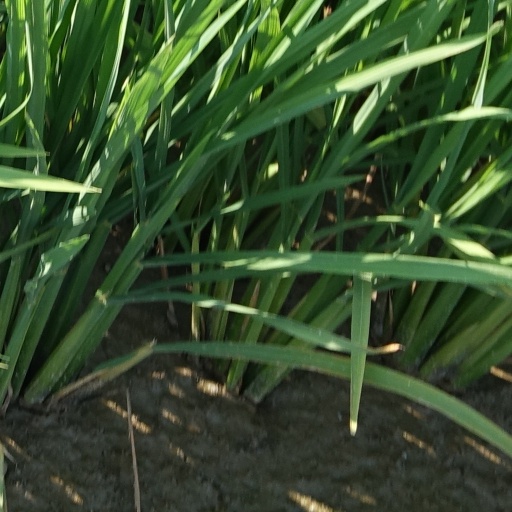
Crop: rice